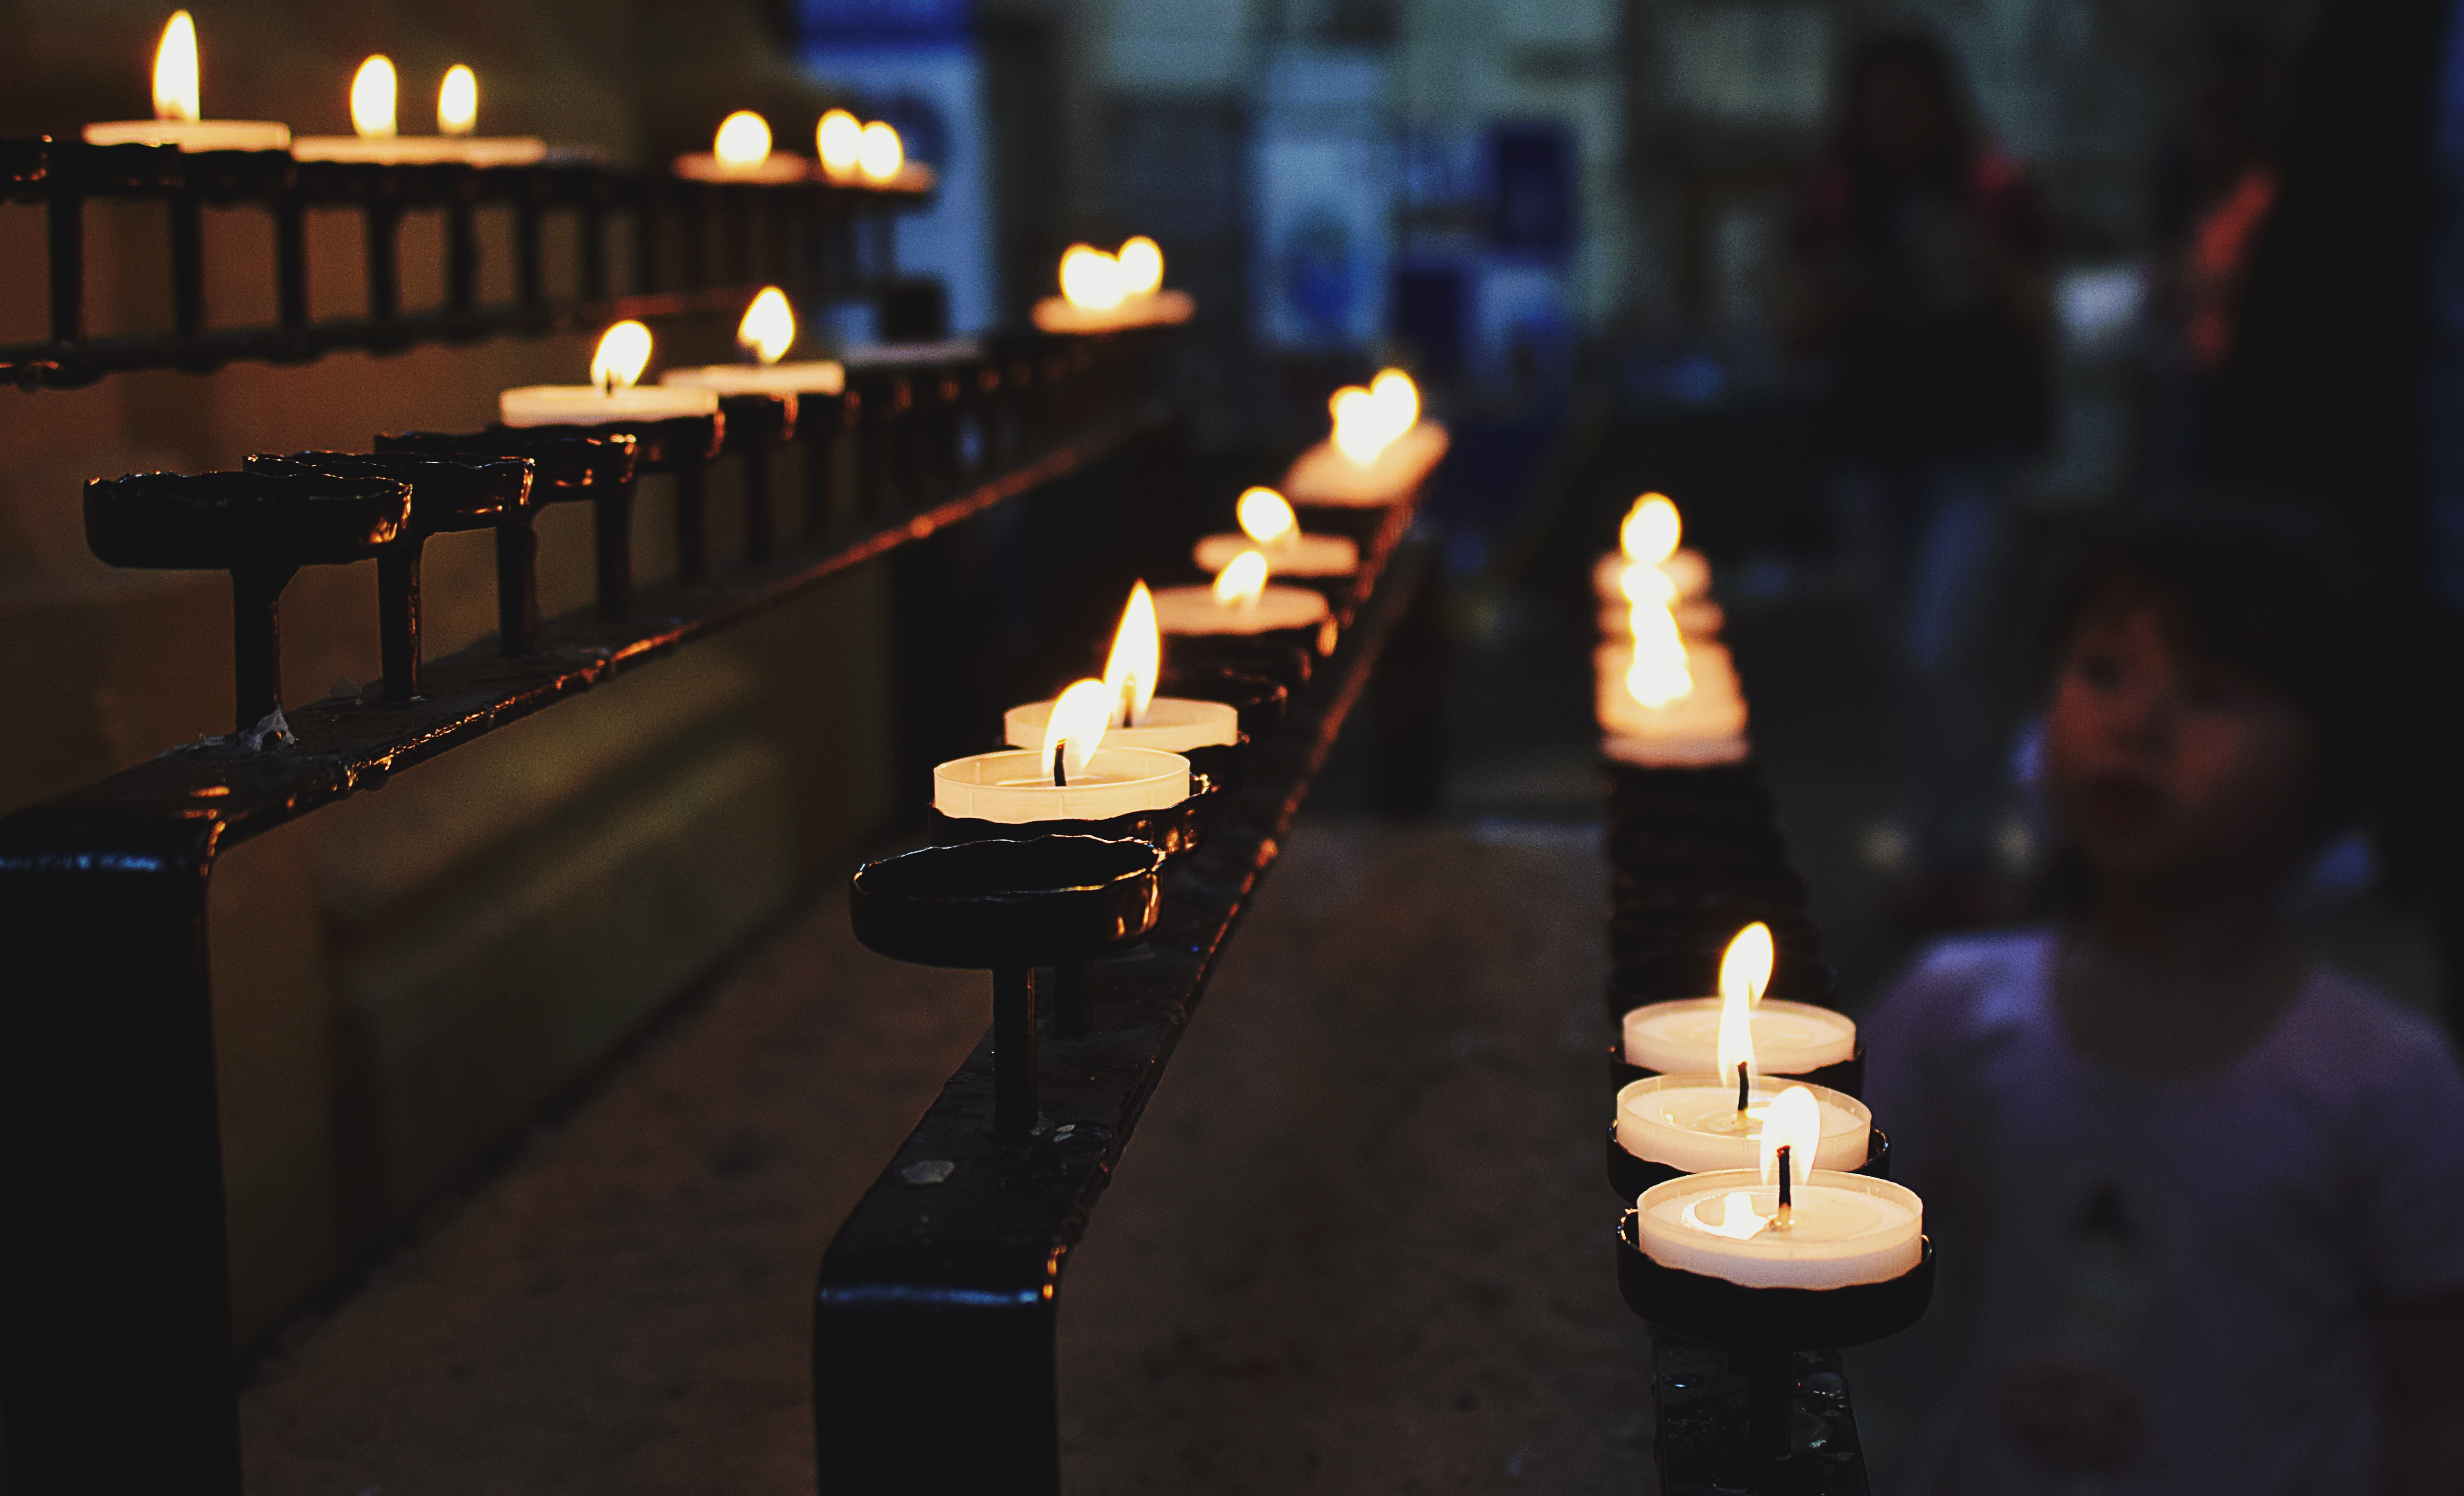
lighting, candle, light, darkness, candle holder, interior design